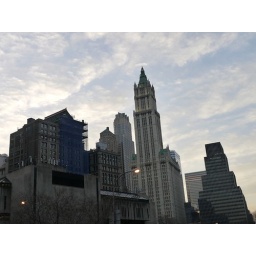
2nd day in a row of walking home over the Brooklyn Bridge